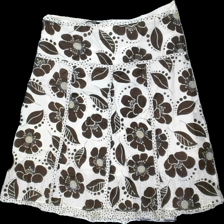
View: front
Type: Skirt
Category: Ladies
Brand: Not in the list
Brand text on label: ccdk
Colors: White, Brown, Blue
Material: 100% cotton
Pattern: Floral print
Cut: Regular
Size: 40
Season: All
Trend: 90s
Stains: Major
Damage location: bottom center
Damage 2: fläckar
Damage 2 location: middle center
Price range: <50
Recommended usage: Export
Description: vit kjol med blommor och prickar på, flera fläckar fram
Comment: vintage